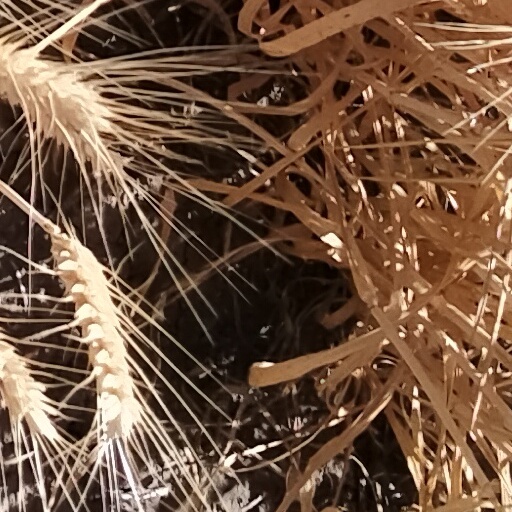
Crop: wheat